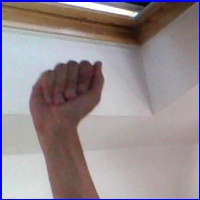
Letra: A